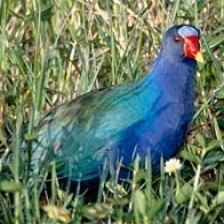
Species: PURPLE GALLINULE
Scientific name: PORPHYRIO MARTINICUS
ImageNet parent category: european_gallinule